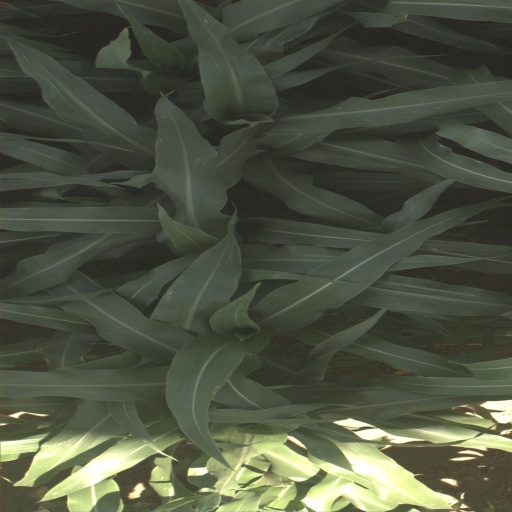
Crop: sorghum